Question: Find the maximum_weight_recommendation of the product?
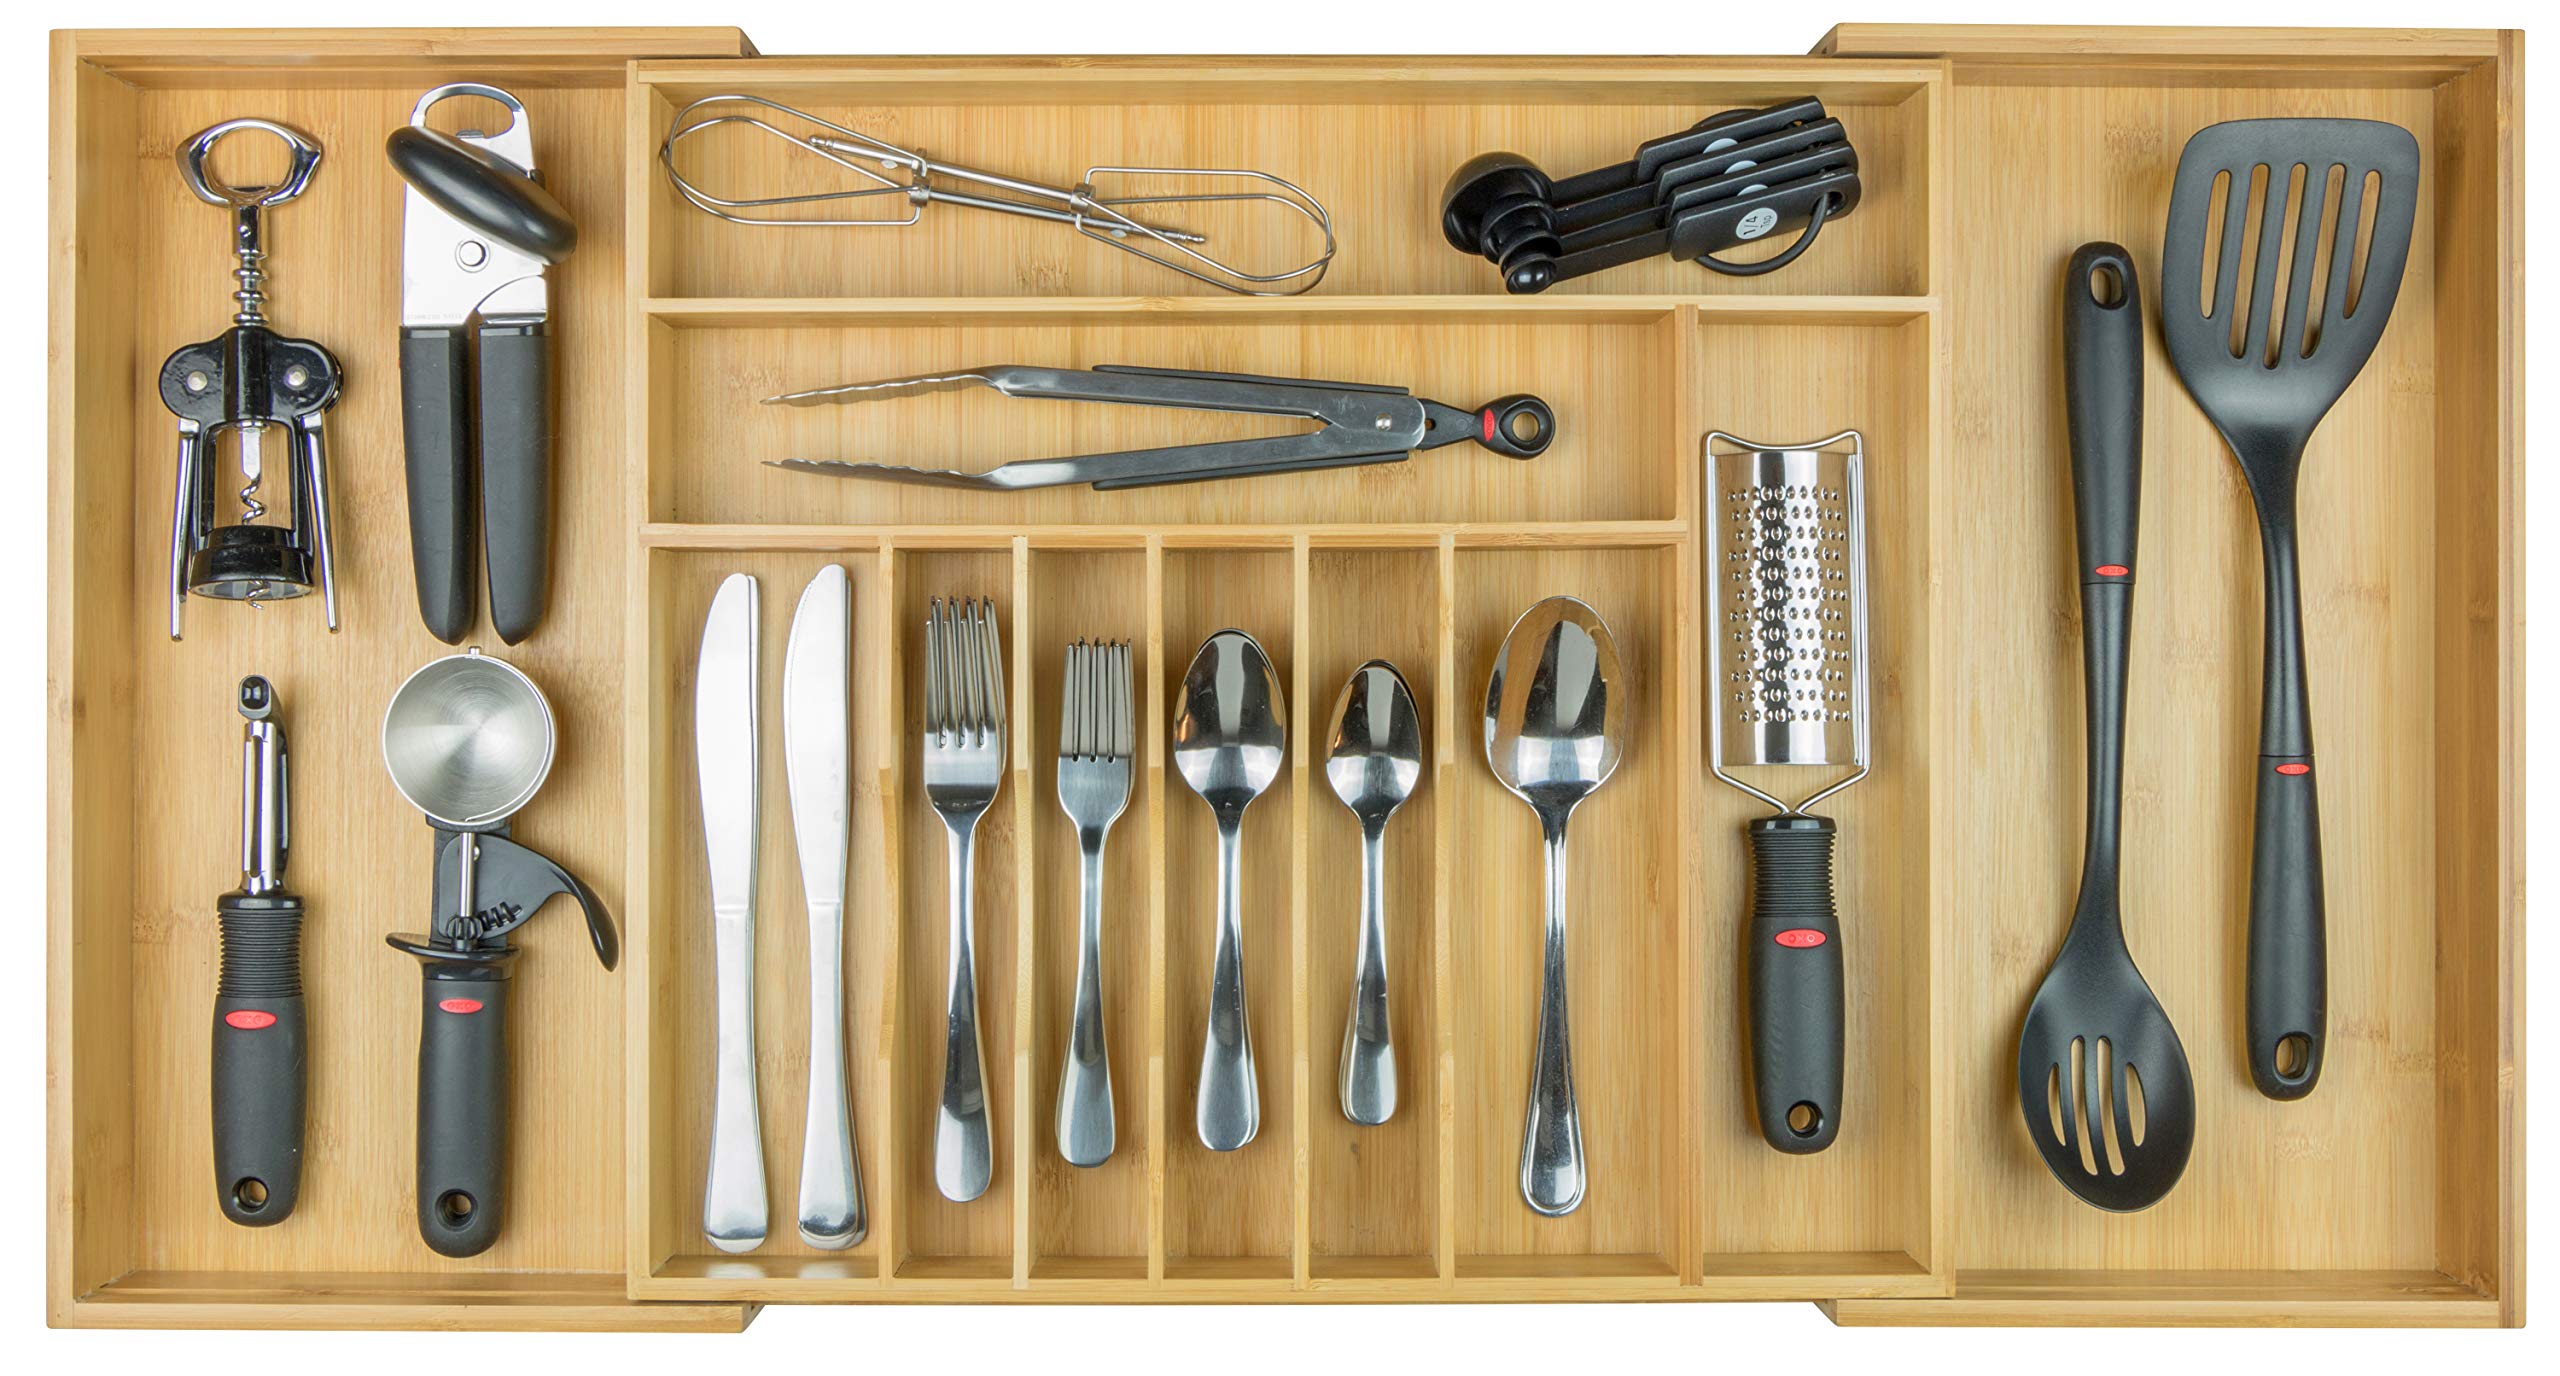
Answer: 0.25 ounce